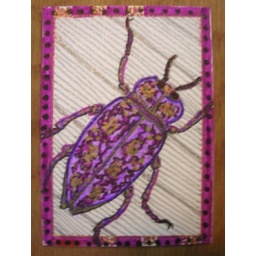
Watercolor paper: Hand-drawn with pencil and sharpie. Colored with water color markers and gel pen.Very glittery... much better in person :)